Sopwith Dolphin

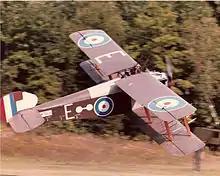
Old Rhinebeck Aerodrome's Sopwith Dolphin reproduction in the early 1980s, using a direct-drive Hispano-Suiza 8 engine

No complete Dolphin is known to have survived to the present, but a composite Dolphin Mk I was rebuilt at the Michael Beetham Conservation Centre, part of the Royal Air Force Museum Cosford. The airframe is based on an original length of rear fuselage from serial no. C3988. It includes many other original parts, including a fuel tank, wheels, radiators, tailplane, and elevators from serial nos. D5329 and C4033. In March 2012, the Dolphin was placed on display at the Royal Air Force Museum London in the Grahame White Hangar.